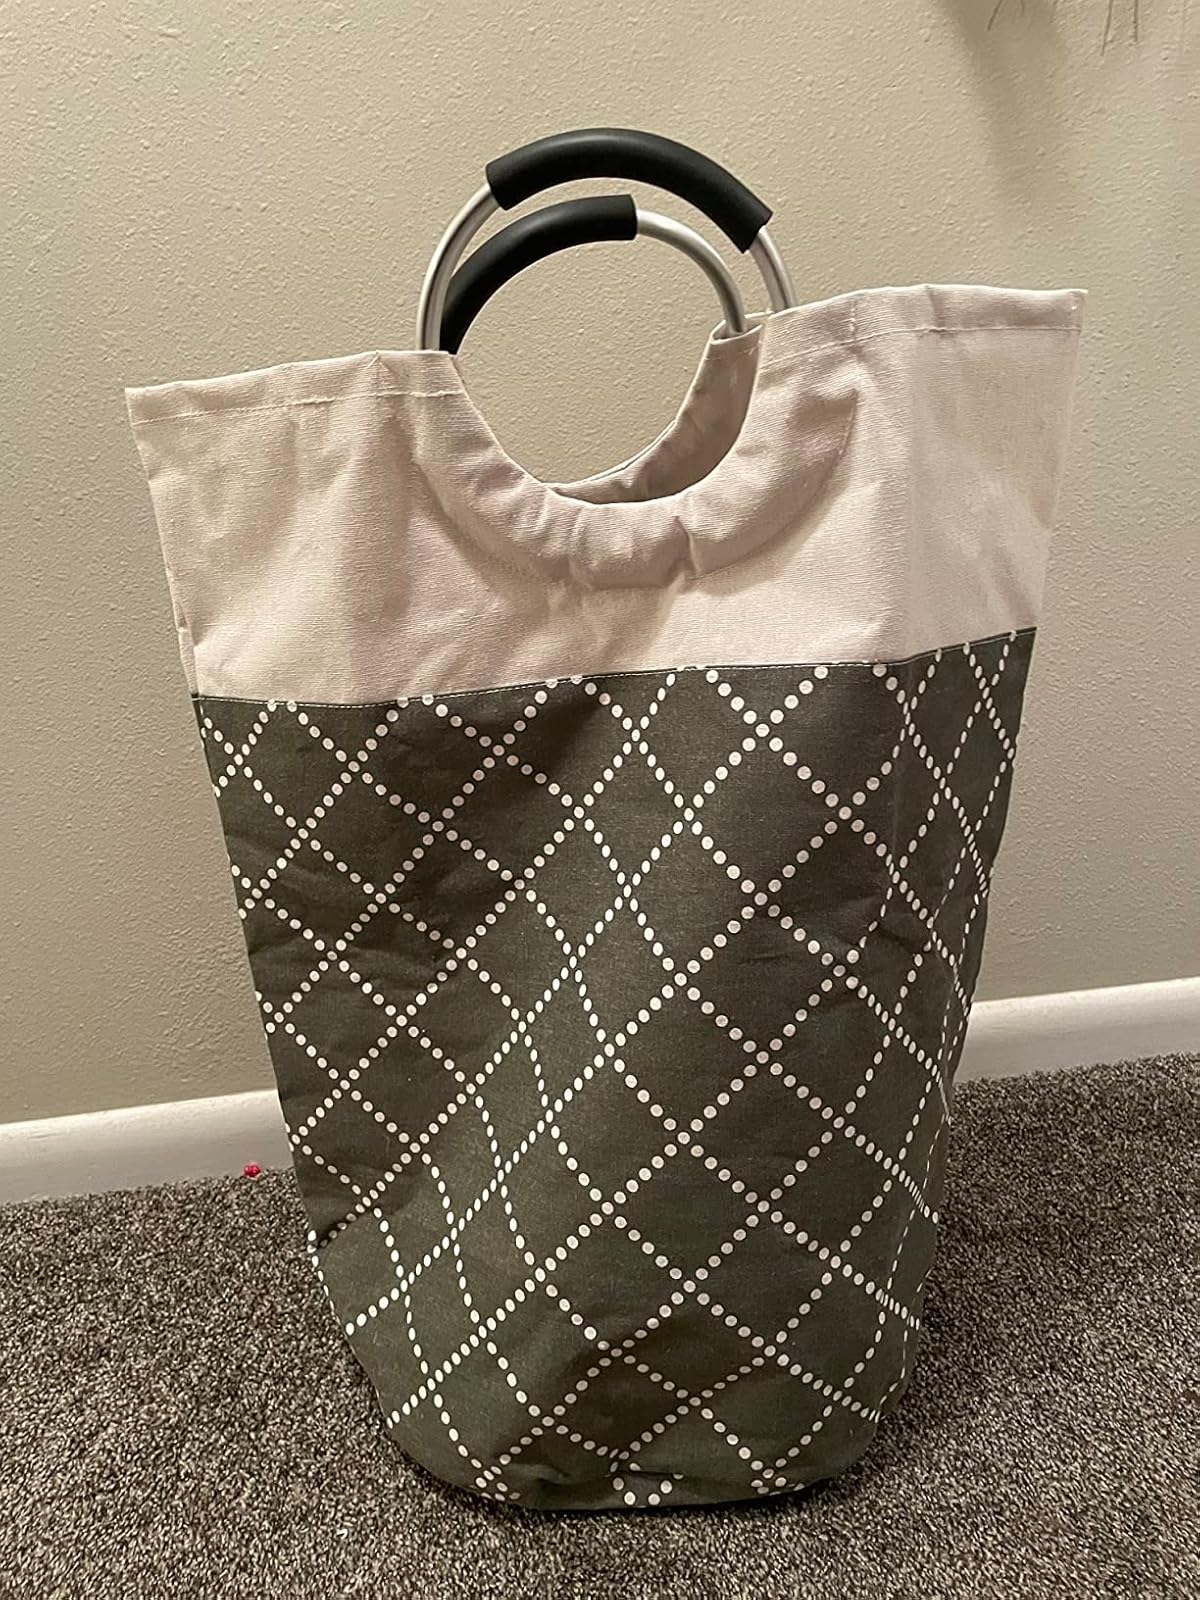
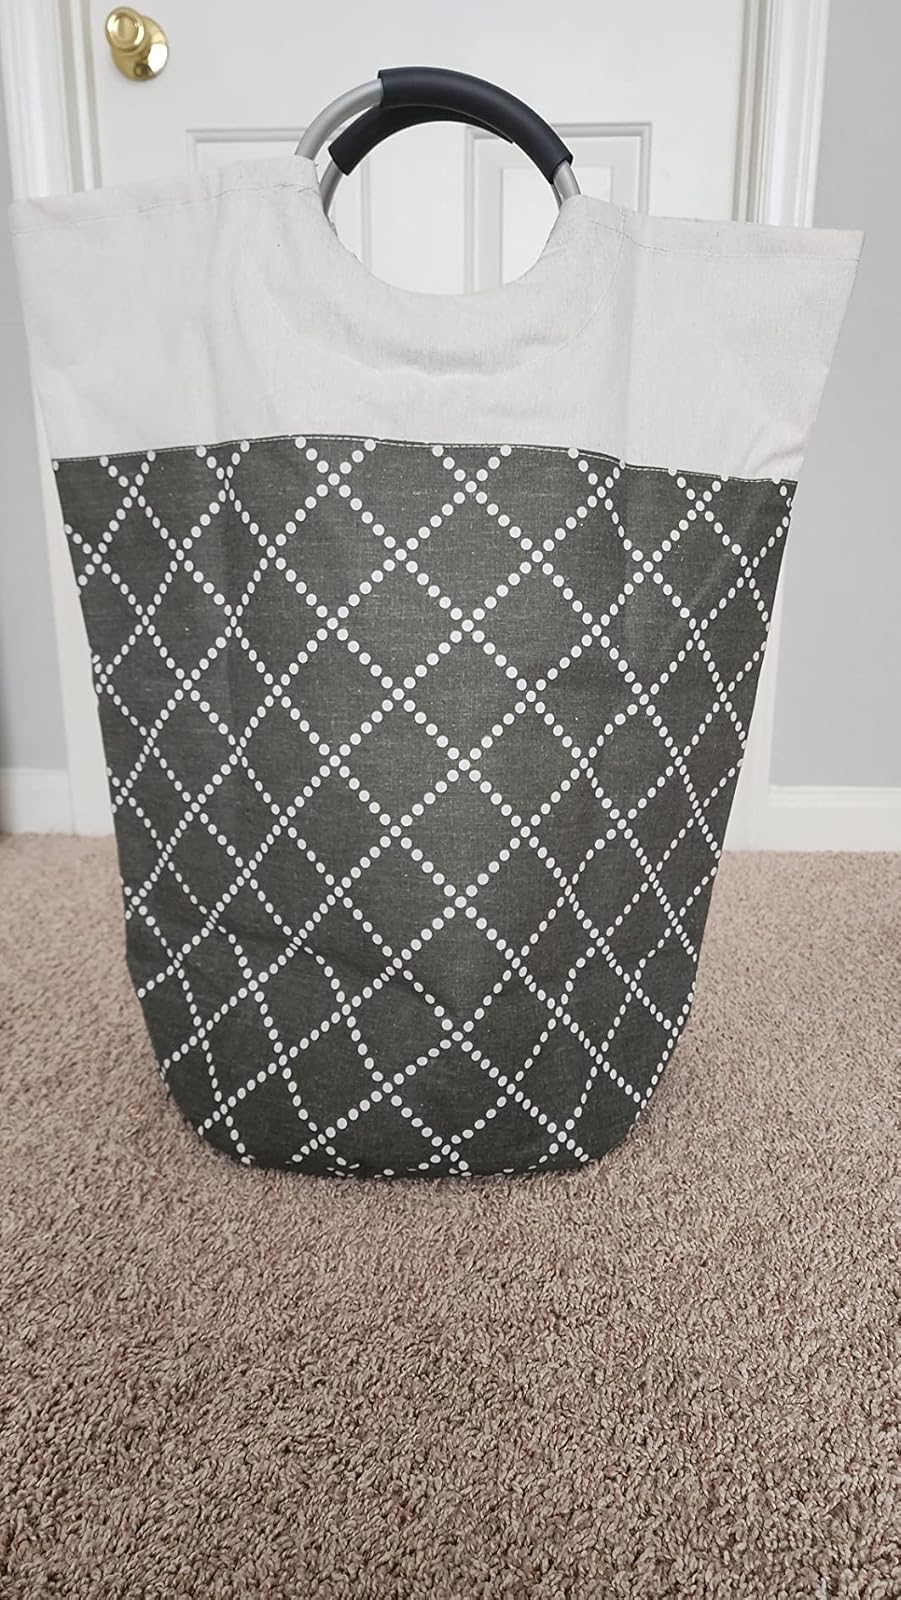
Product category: items_hamper
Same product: yes